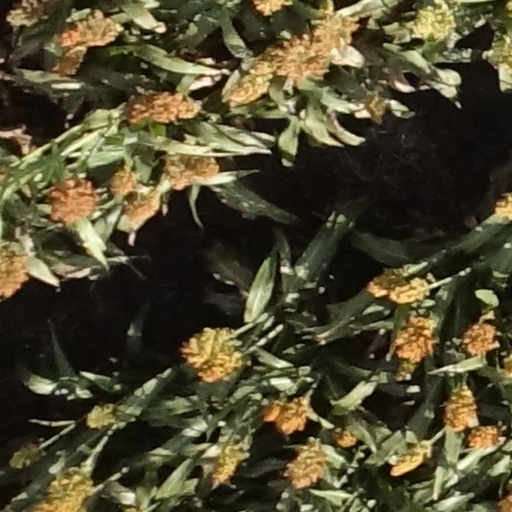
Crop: sorghum